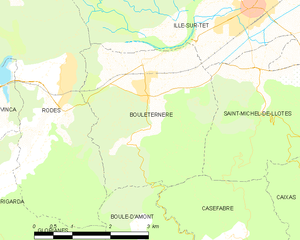
Bouleternère
Kort over kommunen
Kort over kommunen
Bouleternère er en by og kommune i departementet Pyrénées-Orientales i Sydfrankrig.